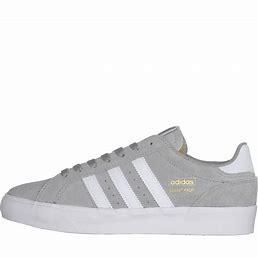
Brand: Adidas
Model: Basket Profi